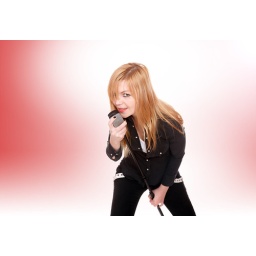
Portrait of female rock singer with microphone in hand